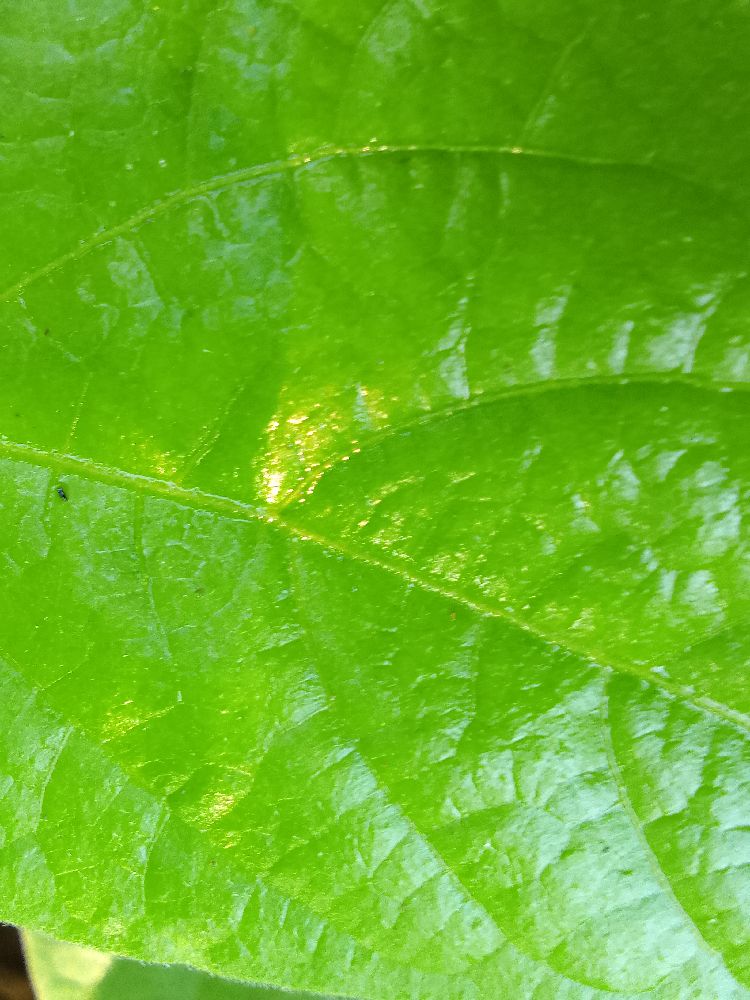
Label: healthy